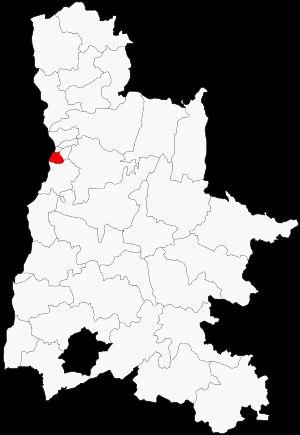
Le canton de Valence-2 est une division administrative française située dans le département de la Drôme en région Auvergne-Rhône-Alpes, dans l'arrondissement de Valence.